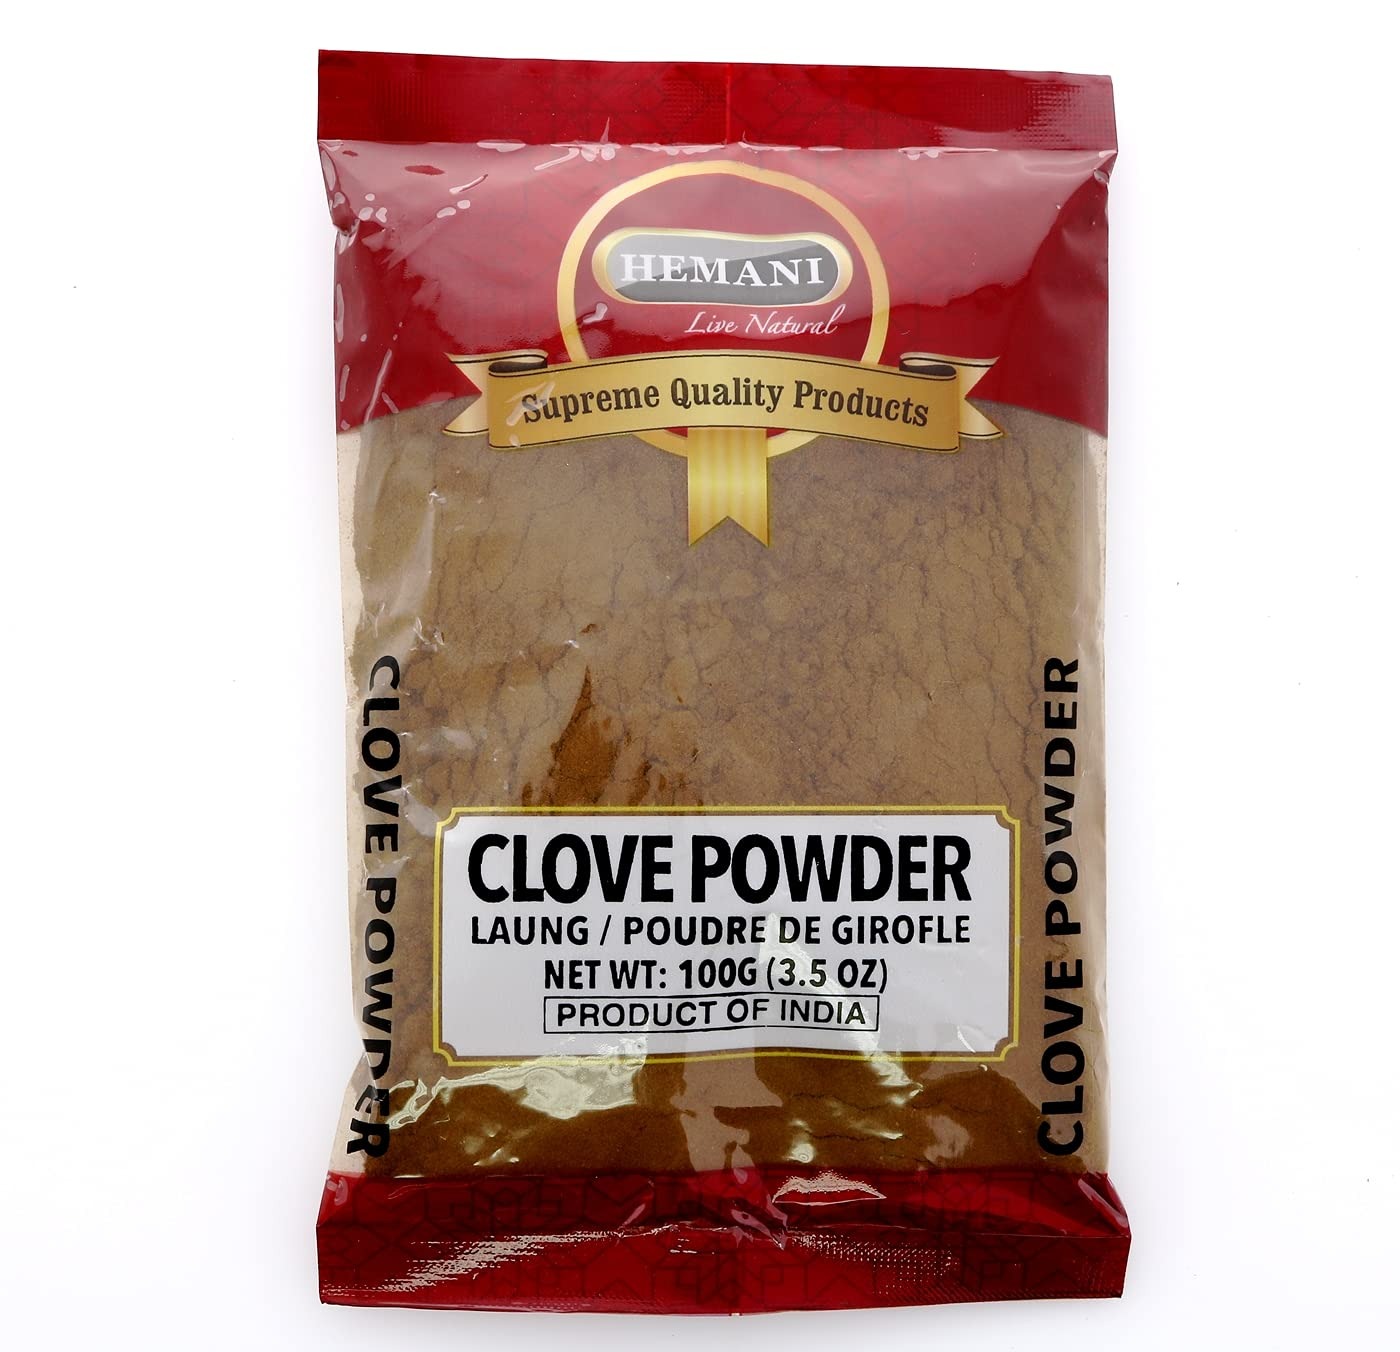
Item Name: Hemani Clove Powder - 100g (3.5 OZ) - No Color Added - 100% Natural - Supreme Quality - Gluten Free Ingredients - NON-GMO - Vegan - No Salt or fillers
Bullet Point 1: Add flavor to your cooking with cloves. This natural spice has a sweet savory flavor and warm aroma, perfect for all spiced cuisines around the world.
Bullet Point 2: Ease tooth pain with clove buds. Simply place a bud in your mouth where the tooth hurts for relief. Cloves have been used for centuries as a natural remedy for tooth pain.
Bullet Point 3: Eliminate toxins from your body with cloves. This health-benefiting staple is extremely helpful in healthy mouth & gums, easing tooth pain, and eliminating body toxins.
Bullet Point 4: Make your own natural tooth powder and mouthwash with cloves. Add this sweet yet bitter spice to your oral hygiene routine for cleaner teeth and gums.
Bullet Point 5: Add flavor to your cooking - Cloves are a great way to enhance the flavors of your dishes. They have a sweet and savory flavor, as well as a warm aroma that will add depth to your food.
Product Description: Cloves are a popular spice used to enhance flavors in cooking. They also have natural health benefits, such as relieving toothache pain. Simply placing a clove bud in your mouth where the tooth is aching will provide relief. Cloves have a sweet and savory flavor, as well as a warm aroma. They are best used in curries, gravies, cookies, gingerbread, pumpkin pie, baked ham, potatoes, beans, and sauces. Adding cloves to your food can help detoxify your body and promote healthy gums and teeth. Hemani's cloves are premium quality cloves that has a sharp aroma and a bitter-sweet taste that can add flavor to all spiced cuisines around the world.
Value: 3.5274
Unit: Ounce

Price: 10.25